Agaho Station

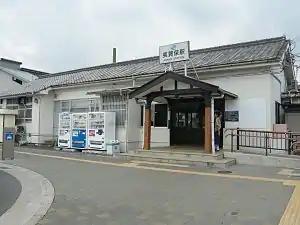
Agaho Station in August 2007

is a passenger railway station located in the city of Himeji, Hyōgo Prefecture, Japan, operated by the West Japan Railway Company (JR West).